Jim Burke (cricketer)

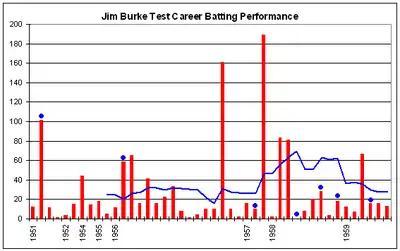
Burke's Test career batting performance.

Burke started the 1958–59 season strongly. He scored 113 and took 3/23 in the opening Shield match of the season against Queensland. After adding a half-century in the following match against Western Australia, he compiled 104 against the touring England team for New South Wales ahead of the Tests.